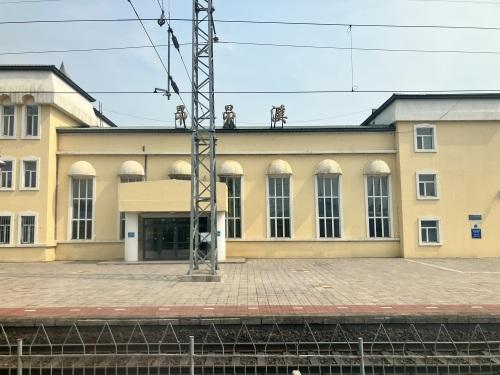
地标名称：昂昂溪站
所在城市：齐齐哈尔市·昂昂溪区